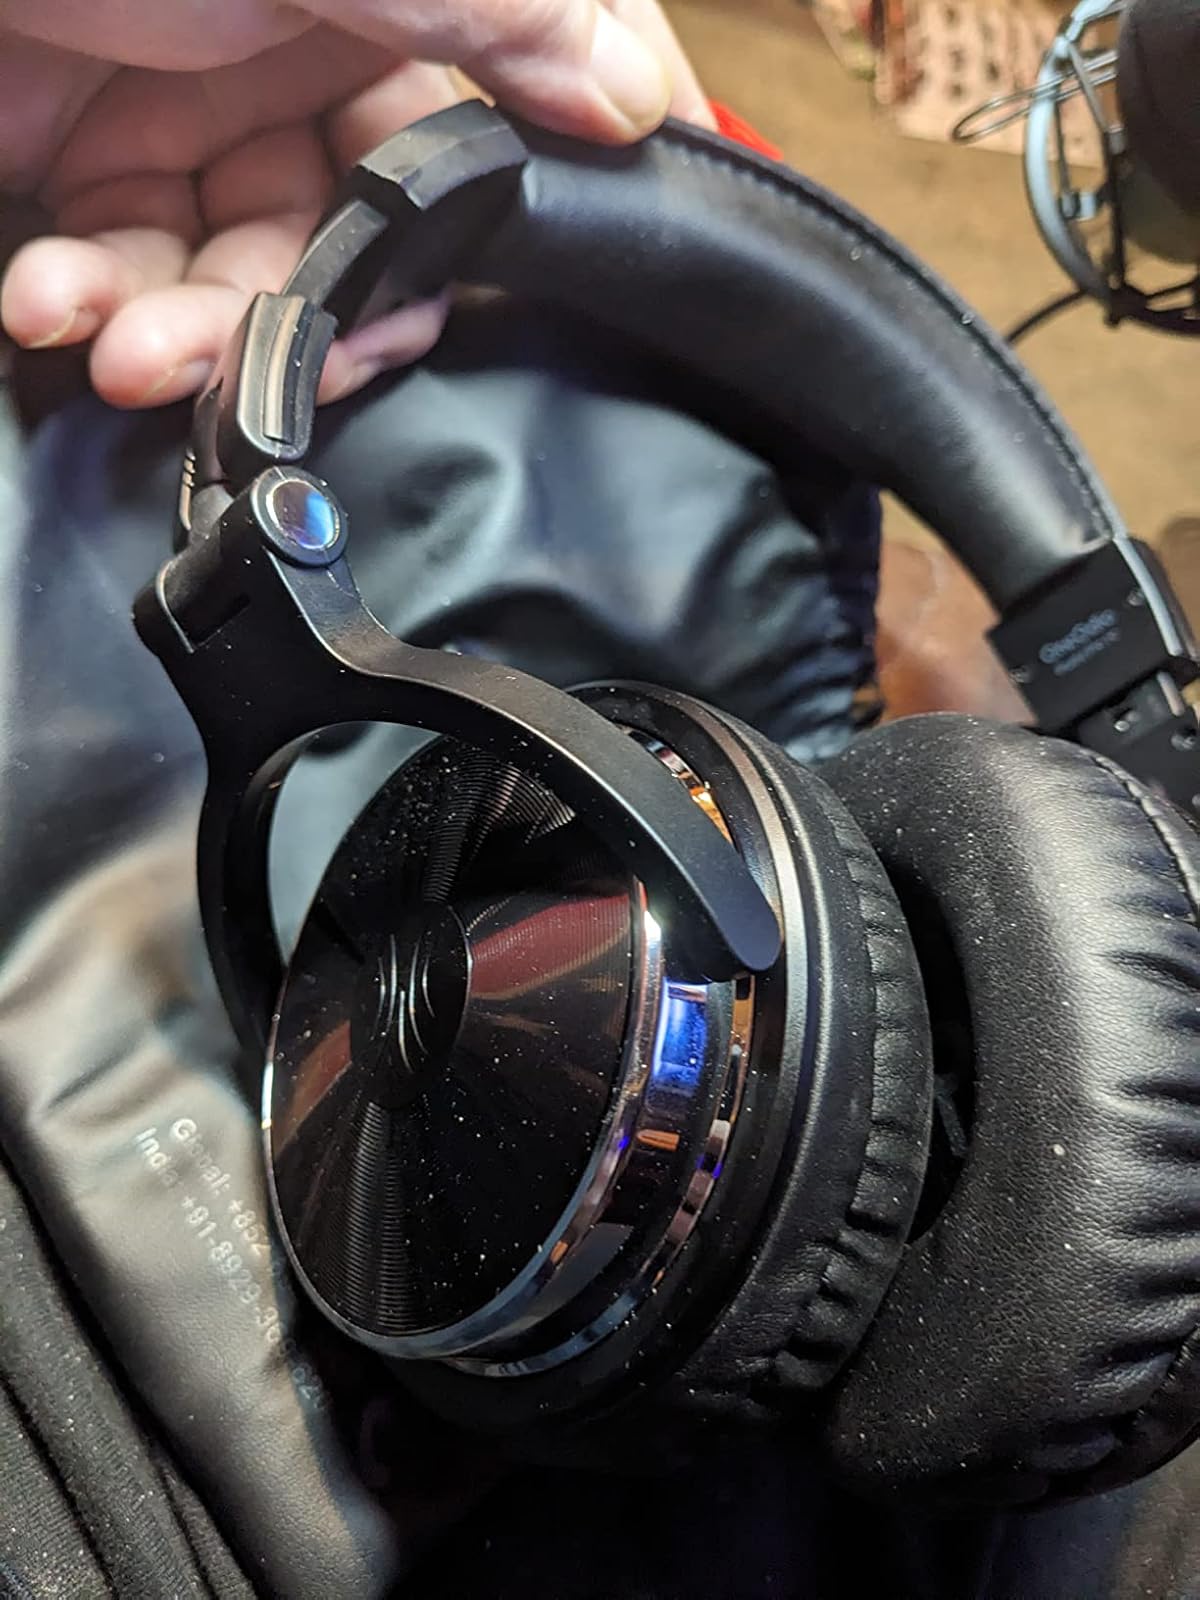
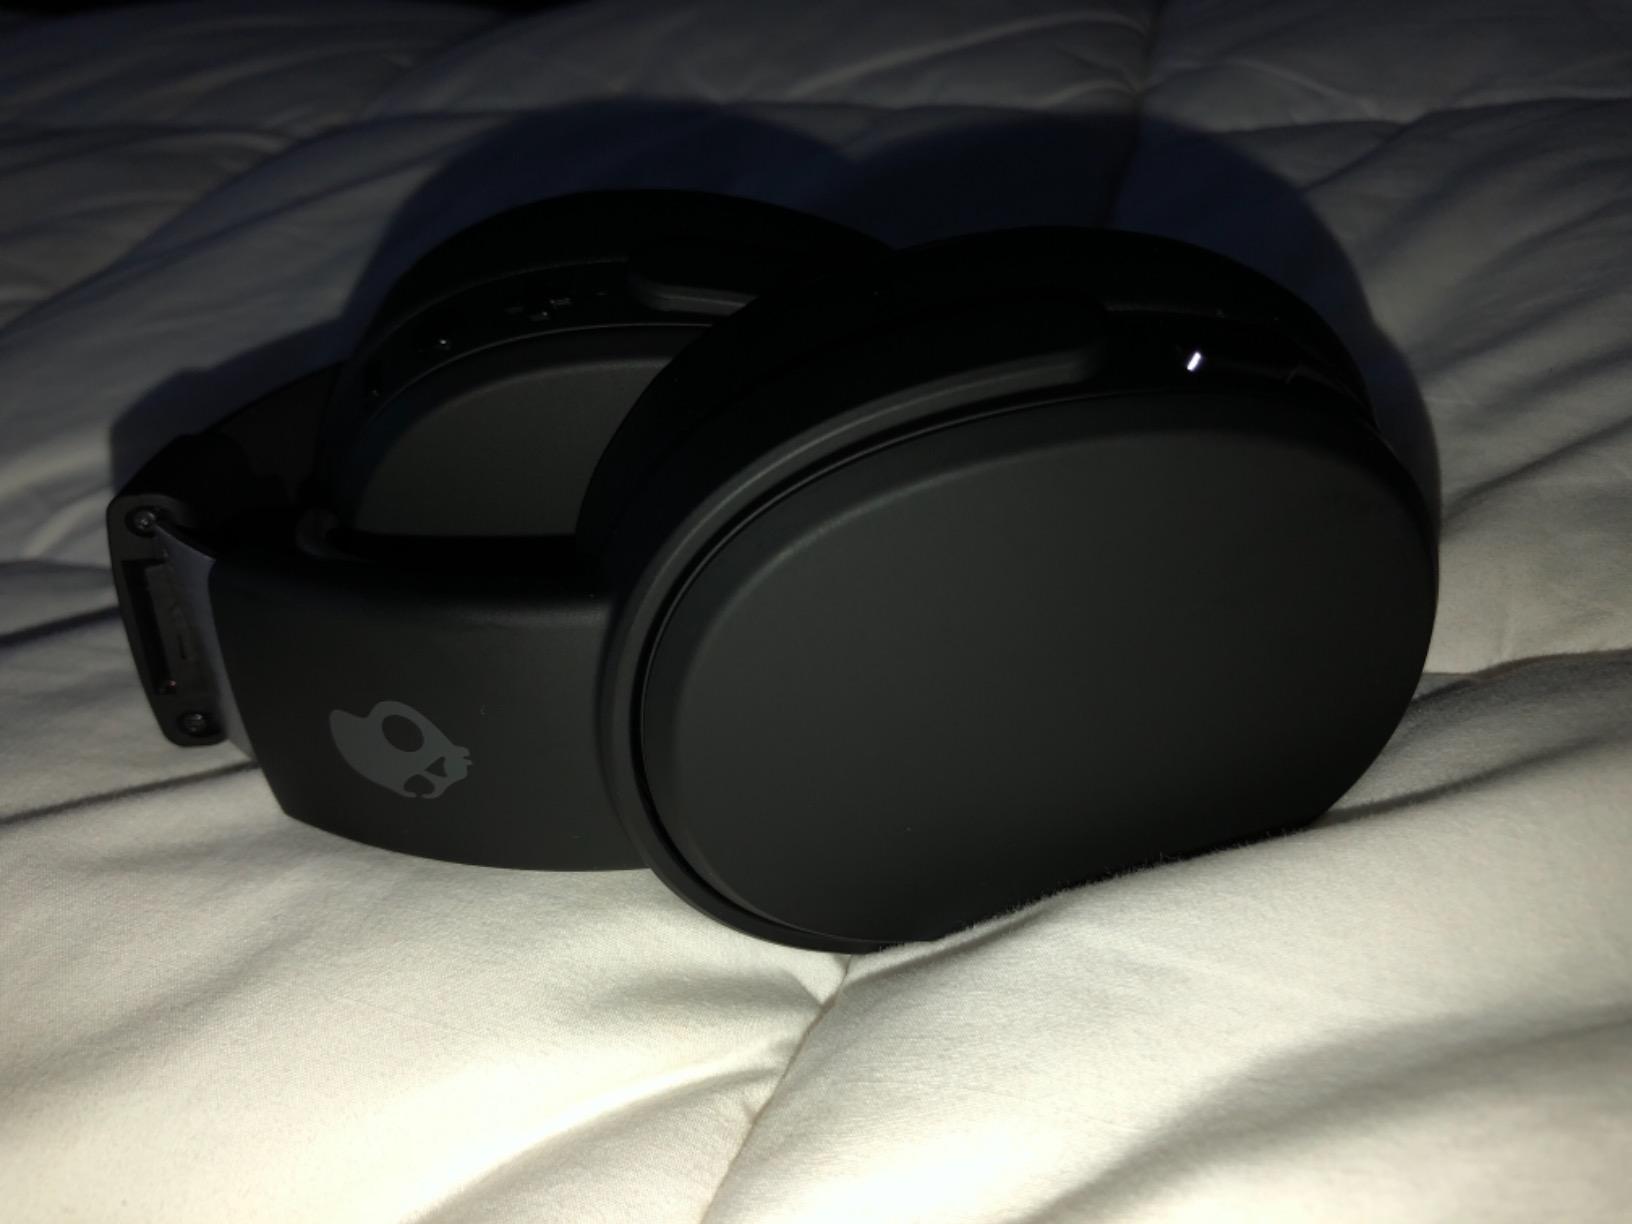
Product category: headphones
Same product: no